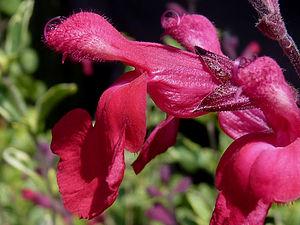
Sauge. Salvia greggii 'Desert Blaze', photo prise en Belgique.